Touring car racing

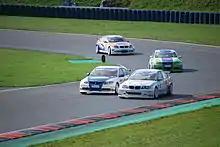
A Division 1 class during an ADAC Procar Series race in 2013

Between 1996 and 2010 the Swedish Touring Car Championship contained various races in Sweden and a few in Denmark. The most successful car makes were Volvo, BMW, Audi, and Nissan. In 2010 the championship merged with the Danish Touringcar Championship to form the Scandinavian Touring Car Championship. The 2010 champion was Robert Dahlgren, because he had achieved the best results from selected races in the Danish and Swedish championships. Rickard Rydell and Johan Kristoffersson won the championship in 2011 and 2012, in a Chevrolet and a VW, respectively. In 2013 the series merged with the TTA – Racing Elite League to form the 2013 STCC – Racing Elite League season, starring 17 drivers for Volvo, BMW, Saab, Citroën, Dacia, and Honda.